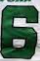
Number: 6